She Is Love (film)

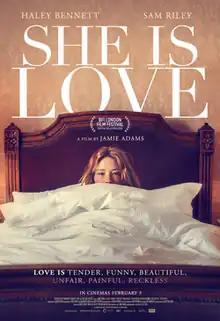
Theatrical release poster

She Is Love is a 2022 British romantic drama written and directed by Jamie Adams, starring Haley Bennett, Sam Riley and Marisa Abela.